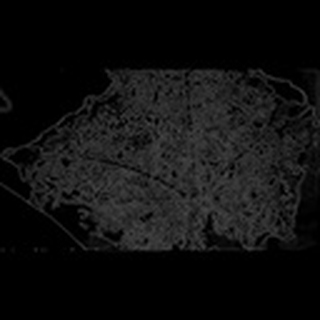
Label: cotton_aphids